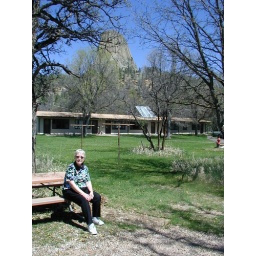
The building in the background houses the park's seasonal staff.